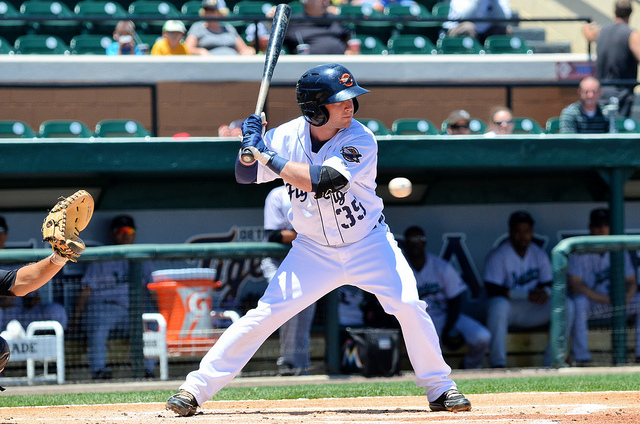
một người đàn ông đang giơ gậy lên cao để đánh quả bóng chày